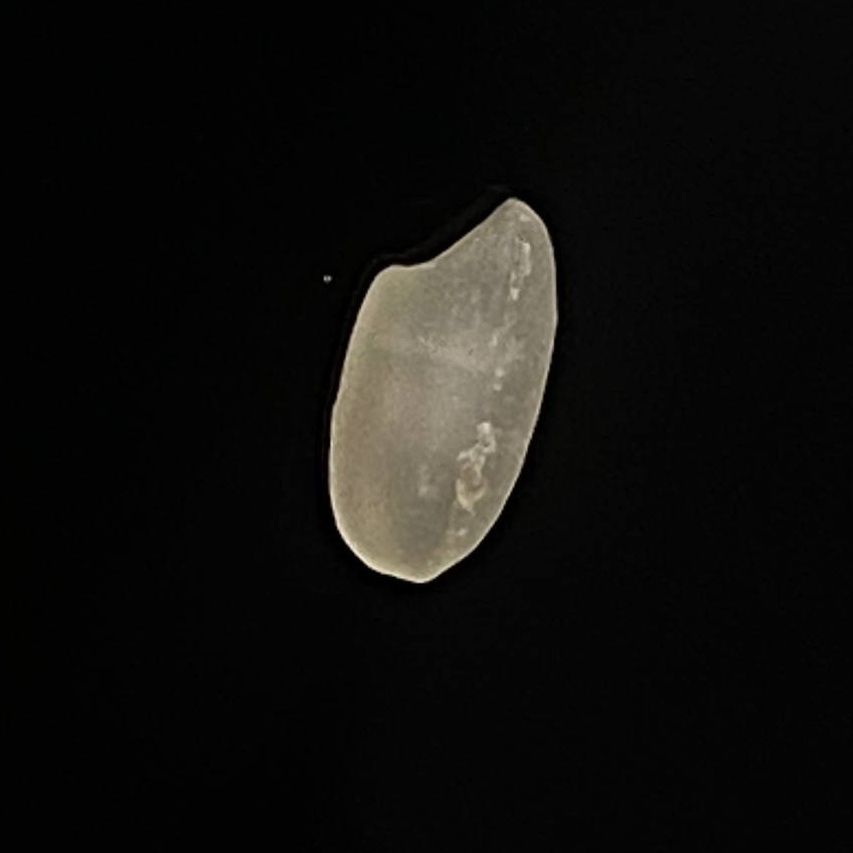
Rice variety: Bashful